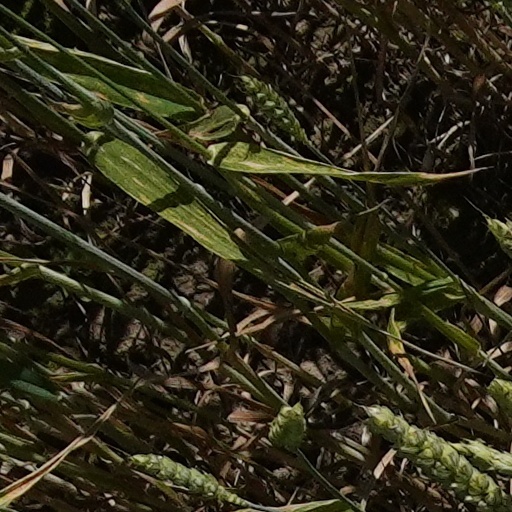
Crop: wheat